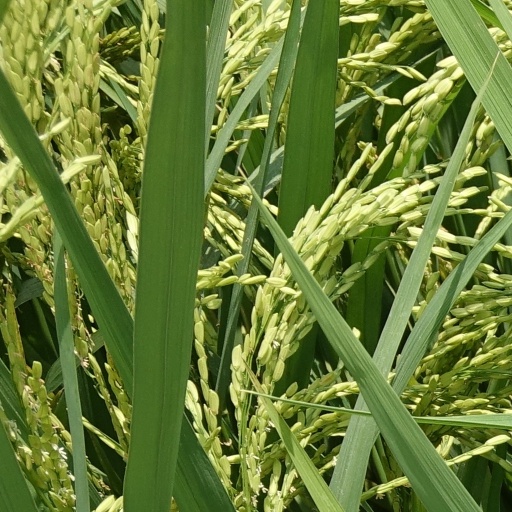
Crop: rice